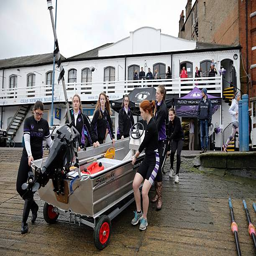
girls wheel the coaches dinghy down the boat ramp ahead of a training session outside their new boathouse